Velliscig

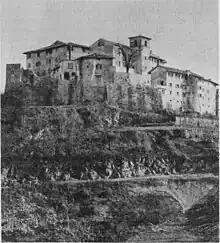
Castelmonte (UD)

On the morning of November 29, 1738 the nonzolo the Shrine of Our Lady of Castelmonte, complained that he had found that morning opened the doors of the sanctuary and has verified the theft of sacred objects. The track for the identification of the thief was already the next day, when it appeared in the chapter of Cividale Paravano George, dean of the village of Codromaz, carrying a piece of candlestick and black skirt with a button thread color "monkish". Veliscigh Michele, one of the two boys, had reported that the button that seemed to come from the habit of the cleric Martin, his brother, who was living at the sanctuary. Fled from the castle, in the Veneto region, the two thieves were so direct in imperial territory, surpassing with end in the valley of Idrija, where they stayed for some time, and they headed the investigation, the chapter entrusted to the archdeacon Tolmin. Towards the end of December Martino Veliscigh, after hearing being sought, he sent a letter to the dean of Idria trying to distance himself and his brother Andrea suspected of being responsible for the theft, but also gave the track to retrieve objects. The investigations launched in the meantime had identified in Gorizia the Jew who had bought silver. The April 17, 1739 came from Tolmin the news of the capture and imprisonment of deacon Martino Veliscigh. The situation returned to move in 1748, calling into question other authorities, the nuncio bridges fi ce at Vienna and the Roman Curia. Addressing the nuncio the Veliscigh, from Albana, where he had retired with his father, he wrote that he had been released from jail and later from captivity for intervention of Our Lady of the Turks and asked to be acquitted of the charges, because Austrian subject and you want to be ordained priest. This was confirmed by Rome on December 5. For the chapter had trouble, because asking ordination and damages. The matter is closed them, while the chapter was to conduct a new investigation into the responsibility of the theft that was being laid to fabbricieri in office in 1739, in particular to the canon treasurer Carlo Boiani, to which the result was announced, not that we know of other developments. But the story of Martin did not end there, Mattia Crisetigh, with whom our Martino has a violent clash triggers the start of another process by the chapter.